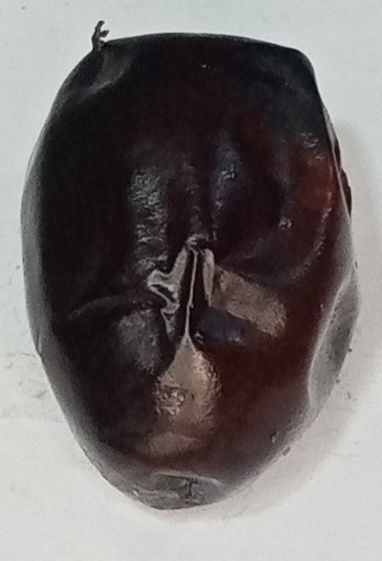
Variety: kupro
Size: large
Grade: grade-2